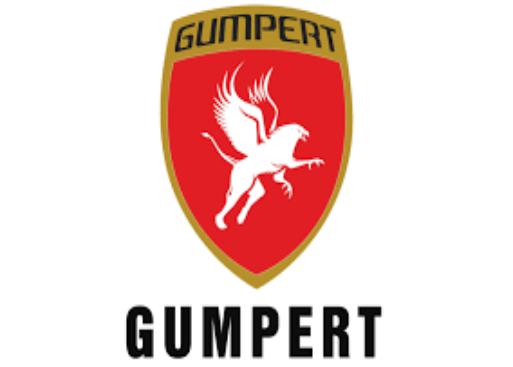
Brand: gumpert
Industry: Transportation